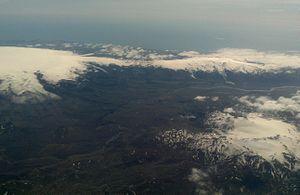
L'Eyjafjöll est un massif volcanique dans le sud de l'Islande recouvert par une calotte glaciaire sommitale, l'Eyjafjallajökull. Par métonymie, Eyjafjallajökull désigne tout aussi bien le volcan que le glacier qui le recouvre. Seules quatre éruptions sont connues pour ce volcan, la dernière s'étant déroulée du 20 mars au 27 octobre 2010.